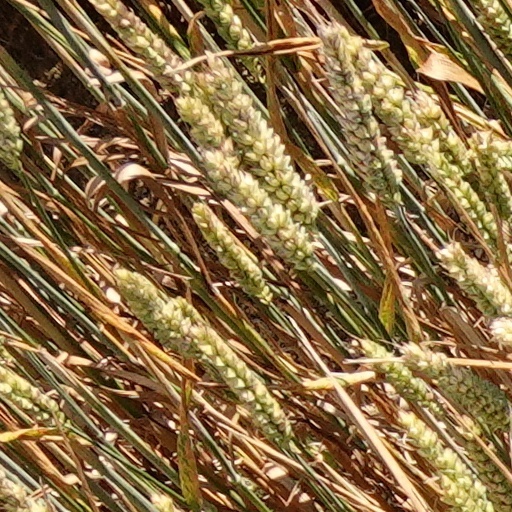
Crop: wheat